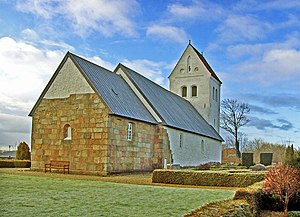
Bølling Kirke
Bølling Kirke
Bølling - Ringkøbing-Skjern fra nordøst
Bølling Kirke er beliggende 6 km nordvest for Skjern i Vestjylland. Kirken var oprindelig kullet, dvs. uden tårn, da den blev bygget i 1100-tallet. Kirkens nuværende tårn er det andet tårn kirken har haft og er bygget i 1916.